Manayunk, Philadelphia

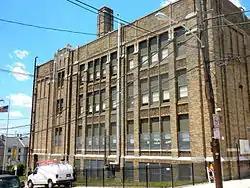
James Dobson School, which serves grades K through 8th grade, in Manayunk

Manayunk is served by the School District of Philadelphia. Local public schools serving Manayunk include Cook-Wissahickon School (K–8), Dobson Elementary School (K–8), and Roxborough High School. Green Woods Charter School (K–8) is a Manayunk area charter school.